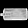
Label: Bag